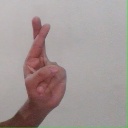
अक्षर: र